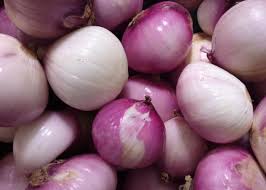
Waste category: biological